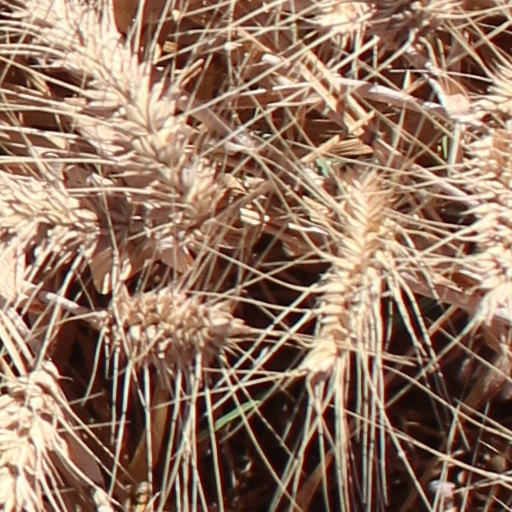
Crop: wheat